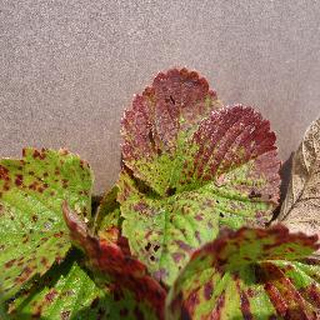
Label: strawberry_leaf_scorch